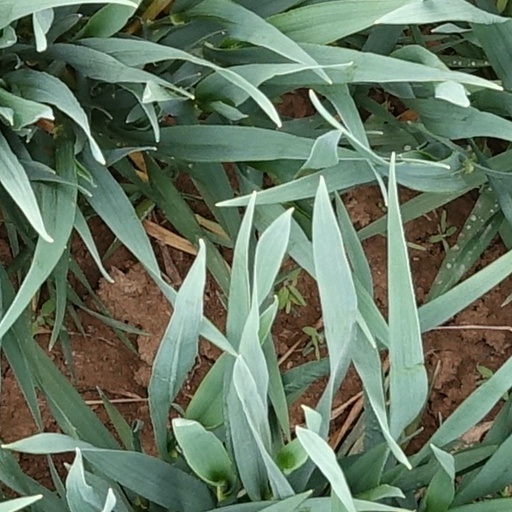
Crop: wheat